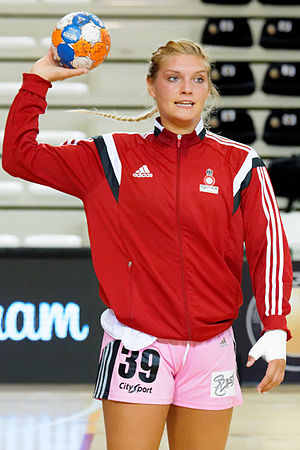
Arna Sif Pálsdóttir
Arna Sif Pálsdóttir er en islandsk håndboldspiller, der spiller for Valur. Hun spiller på Islands håndboldlandshold og deltog i VM-slutrunden 2011 i Brasilien. Hun har tidligere spillet i flere danske klubber: I 2009 skrev hun kontrakt med Horsens HK, hvorfra hun i 2010 fortsatte til Team Esbjerg, i 2011 til Aalborg DH og 2013-2015 i SK Aarhus.